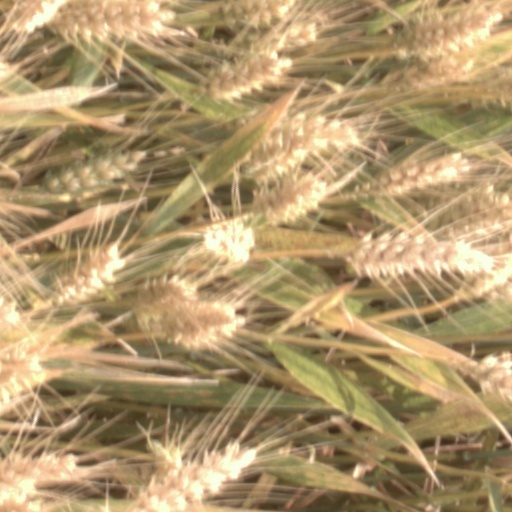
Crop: wheat